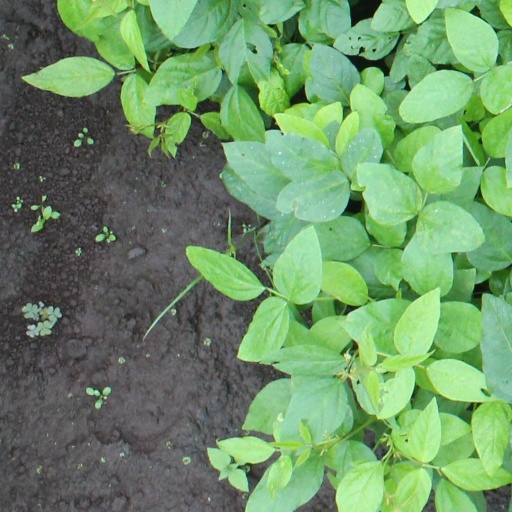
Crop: soybean